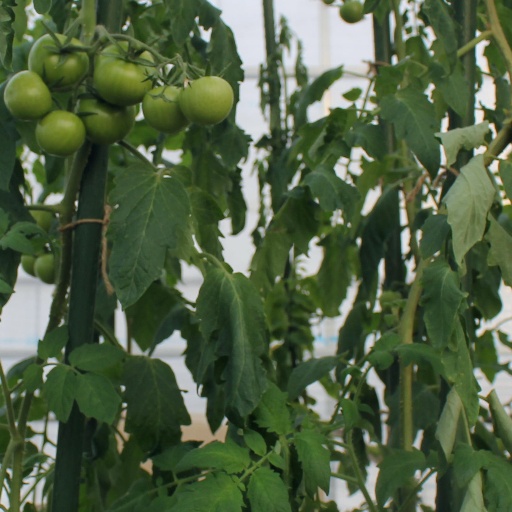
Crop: tomato